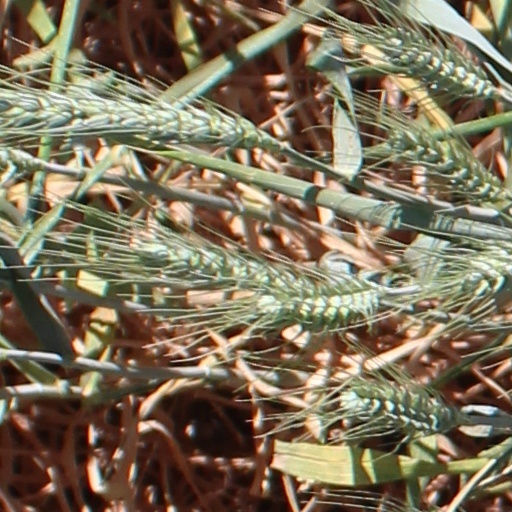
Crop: wheat